Our Zoo

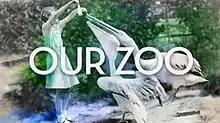

Our Zoo is a British drama television series from BBC One, first broadcast on 3 September 2014.